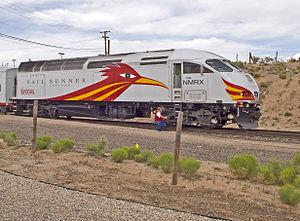
Le train ""New Mexico Roadrunner"" parcourt, au Nouveau-Mexique, le trajet entre Belen et Santa Fe"
Le Grand Géocoucou, parfois aussi appelé Géocoucou de Californie, est une espèce d'oiseaux coureurs nord-américains de la famille des cuculidés qui compte, entre autres, les coucous.